Michel-Rolph Trouillot

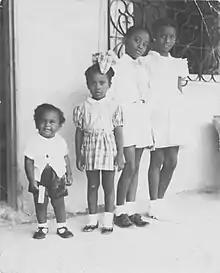
Left-to-right: Lyonel, Évelyne, Michel-Rolph, and Jocelyne Trouillot in front of their home in Port-au-Prince, Haiti.

Michel-Rolph Trouillot (November 26, 1949 – July 5, 2012) was a Haitian American academic and anthropologist. He was a Professor of Anthropology and of Social Sciences at the University of Chicago. He was best known for his books "Open the Social Science" (1990), "Silencing the Past: Power and the Production of History" (1995), and "Global Transformations" (2003), which explored the origins and application of social science in academia and its implications in the world. Trouillot has been one of the most influential thinkers of the Afro-Caribbean diaspora, because he developed wide-ranging academic work centered on Caribbean issues. Alyssa Goldstein Sepinwall mentioned that "Trouillot was one of the most original and thoughtful voices in academia. His writings influenced scholars worldwide in many fields, from anthropology to history to Caribbean studies".